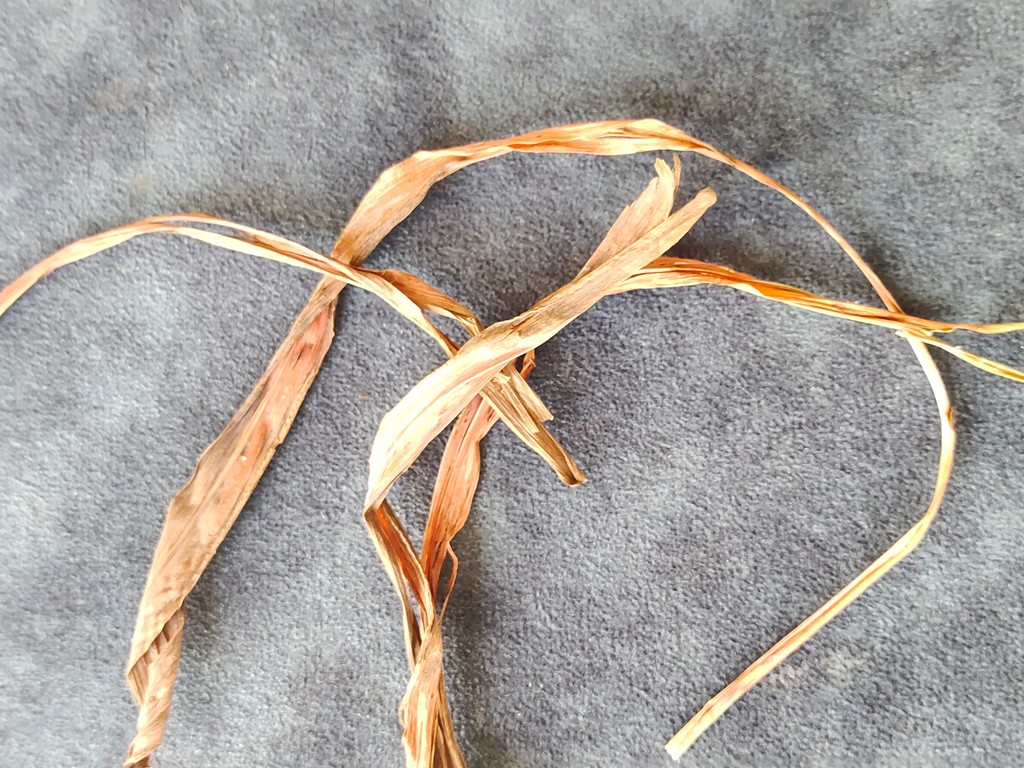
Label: Dried